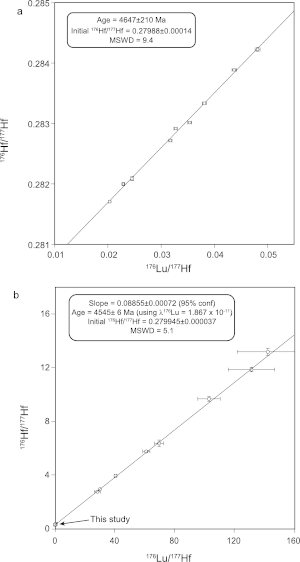
La datation par le lutétium-hafnium est une méthode de datation radiométrique qui repose sur la radioactivité β⁻ de l'isotope ¹⁷⁶Lu vers ¹⁷⁶Hf. La demi-vie de ¹⁷⁶Lu est de 3,86 × 10⁹ ans ; la méthode peut donc être utilisée pour la détermination d'âges de l'ordre du milliard d'années. Son emploi pose cependant des difficultés d'ordre technique.